Joane Somarriba

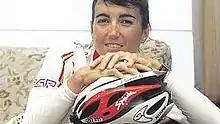

Joane Somarriba Arrola (born 11 August 1972 in Gernika, Biscay) is a former Spanish cyclist.